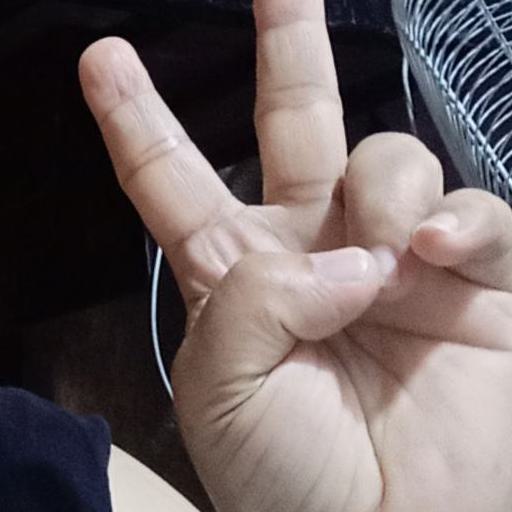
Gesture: peace